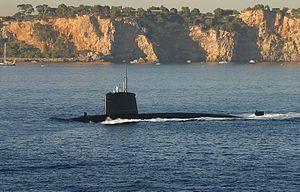
Les Forces sous-marines sont une des quatre grandes composantes de la Marine française. Cette force maritime regroupe l'ensemble des sous-marins français. Depuis la dissolution de la dernière formation de sous-marins conventionnels en 1999, la Force océanique stratégique a le commandement de l'ensemble des FSM et les deux termes sont devenus synonymes.
Cet article dresse la liste des navires de la Marine nationale en service.